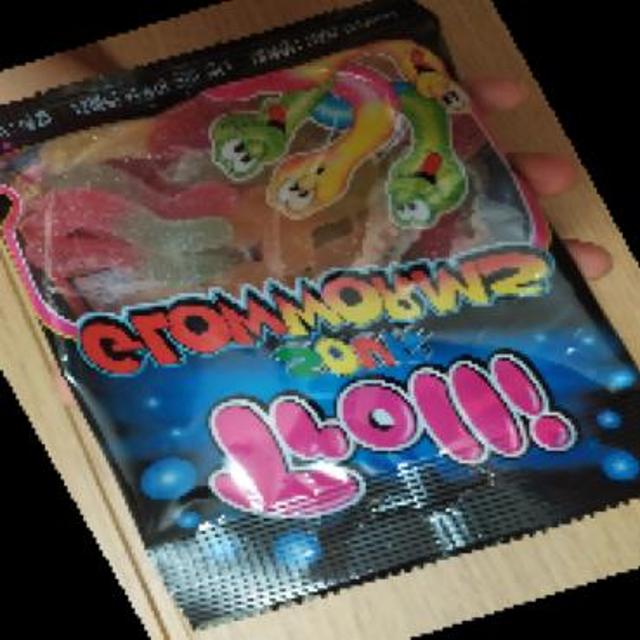
Label: plastics